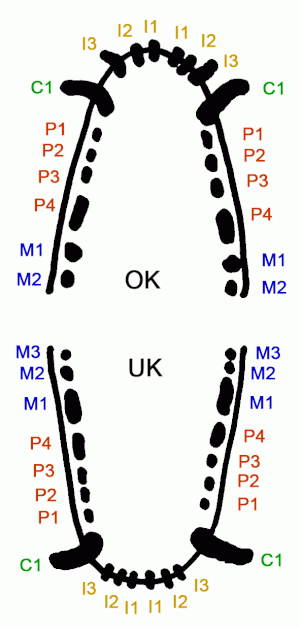
L’anatomie du chien décrit la morphologie des structures externes et internes du chien et les principales propriétés de ces structures. La domestication du chien en a multiplié le nombre de races dont la morphologie externe diffère fortement, depuis le plus petit chien au monde, le chihuahua, au plus grand, l'Irish wolfhound, cette variabilité phénotypique morphologique externe étant la plus importante dans le monde des animaux sauvages et domestiques. À l'inverse, l'anatomie interne reste sensiblement la même pour toutes les races. Les juges prennent notamment en compte ces critères morphologiques faisant partie du standard des races lors des concours canins.